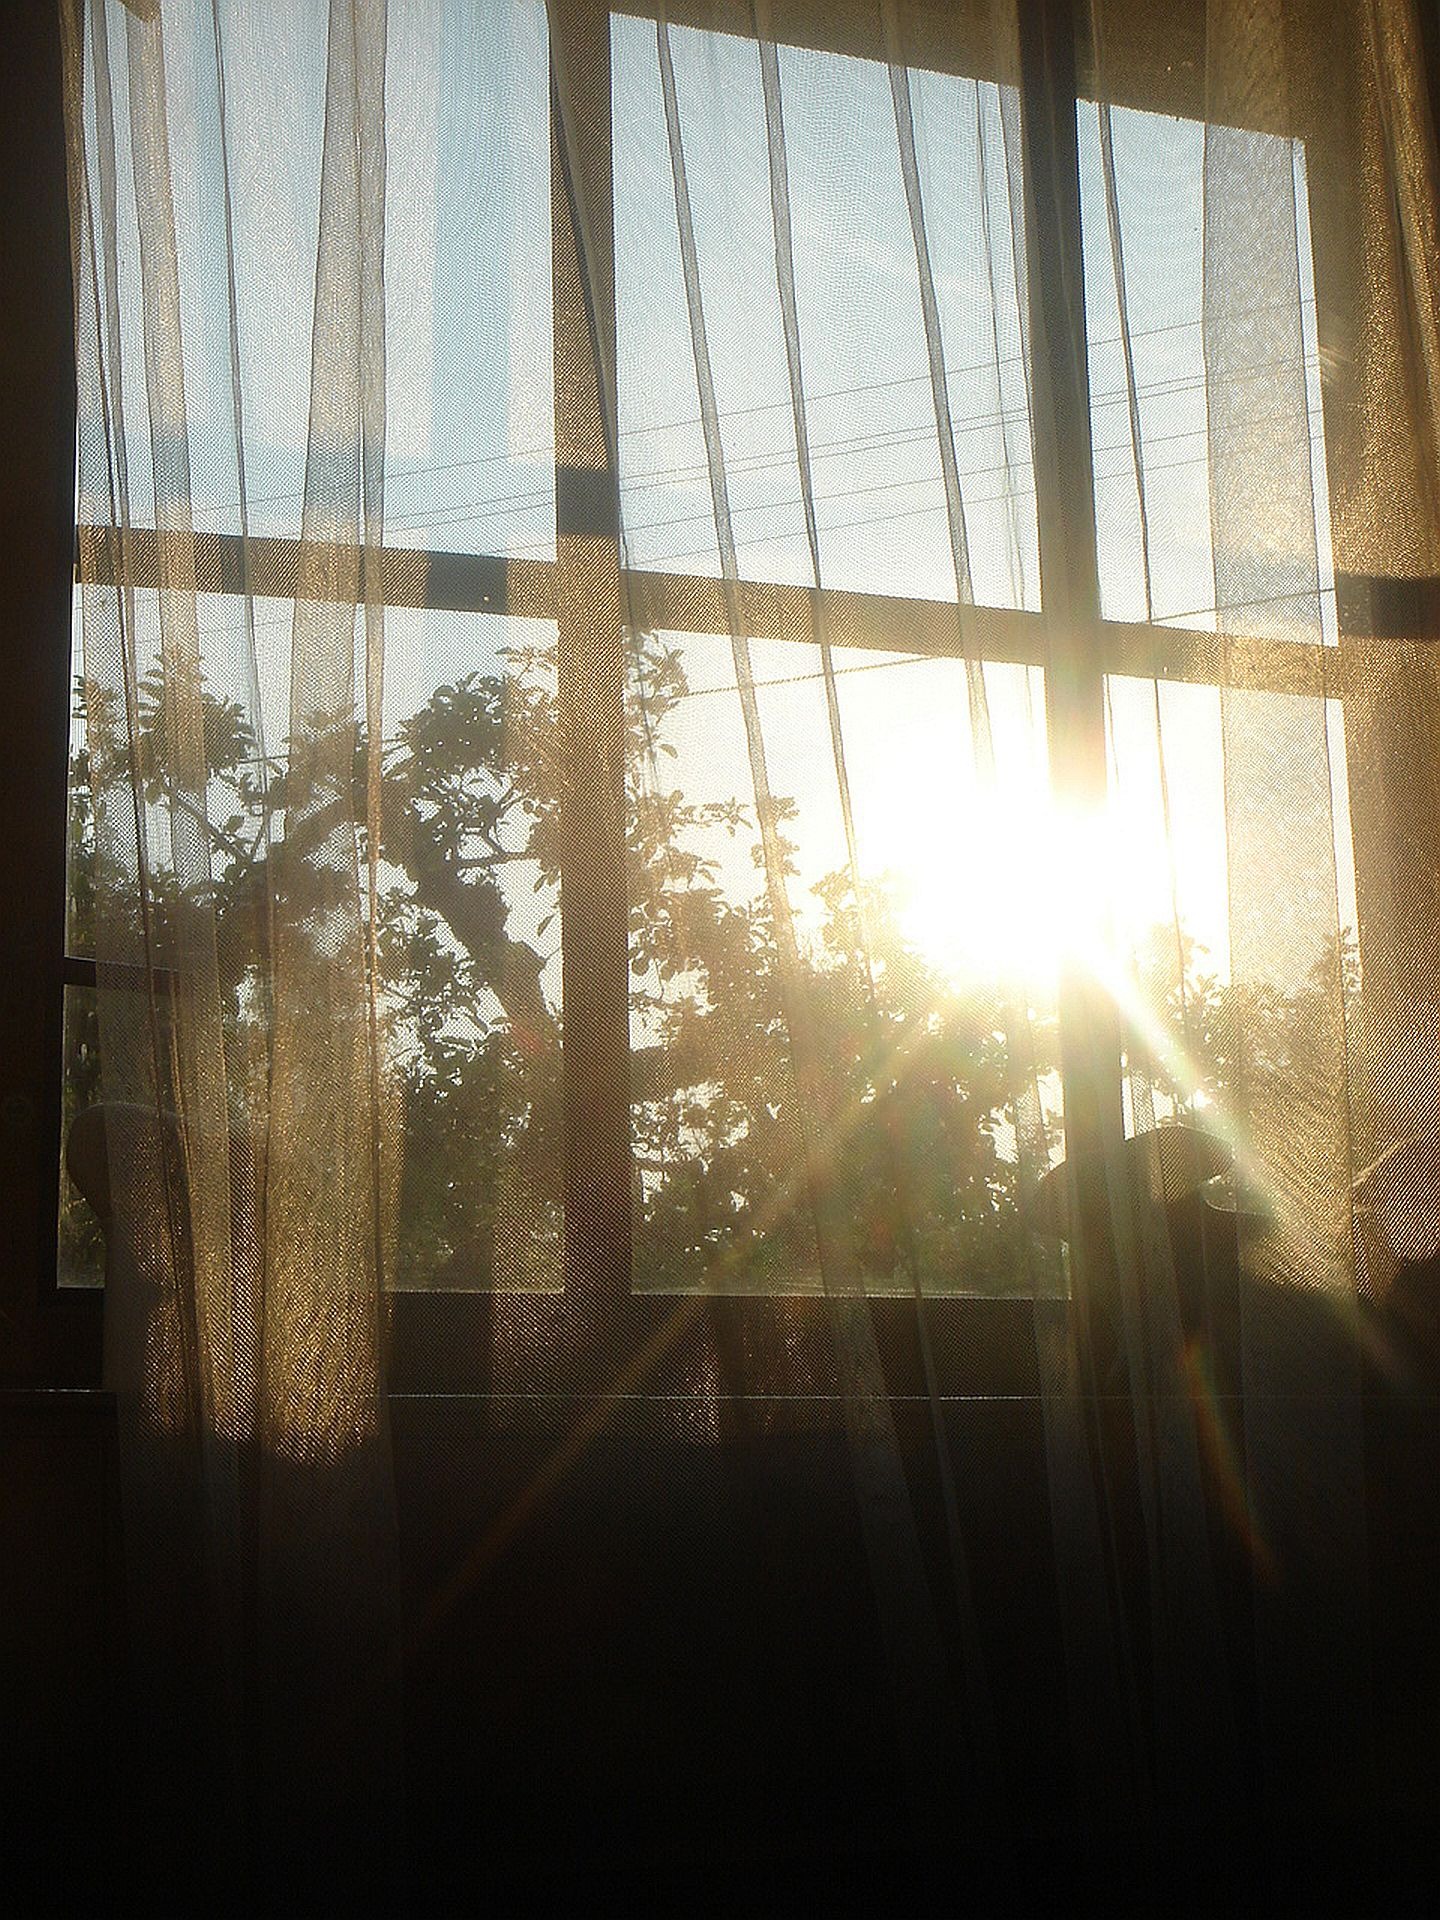
light, sun, sunlight, morning, window, dawn, reflection, darkness, interior design, window covering